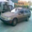
Label: automobile